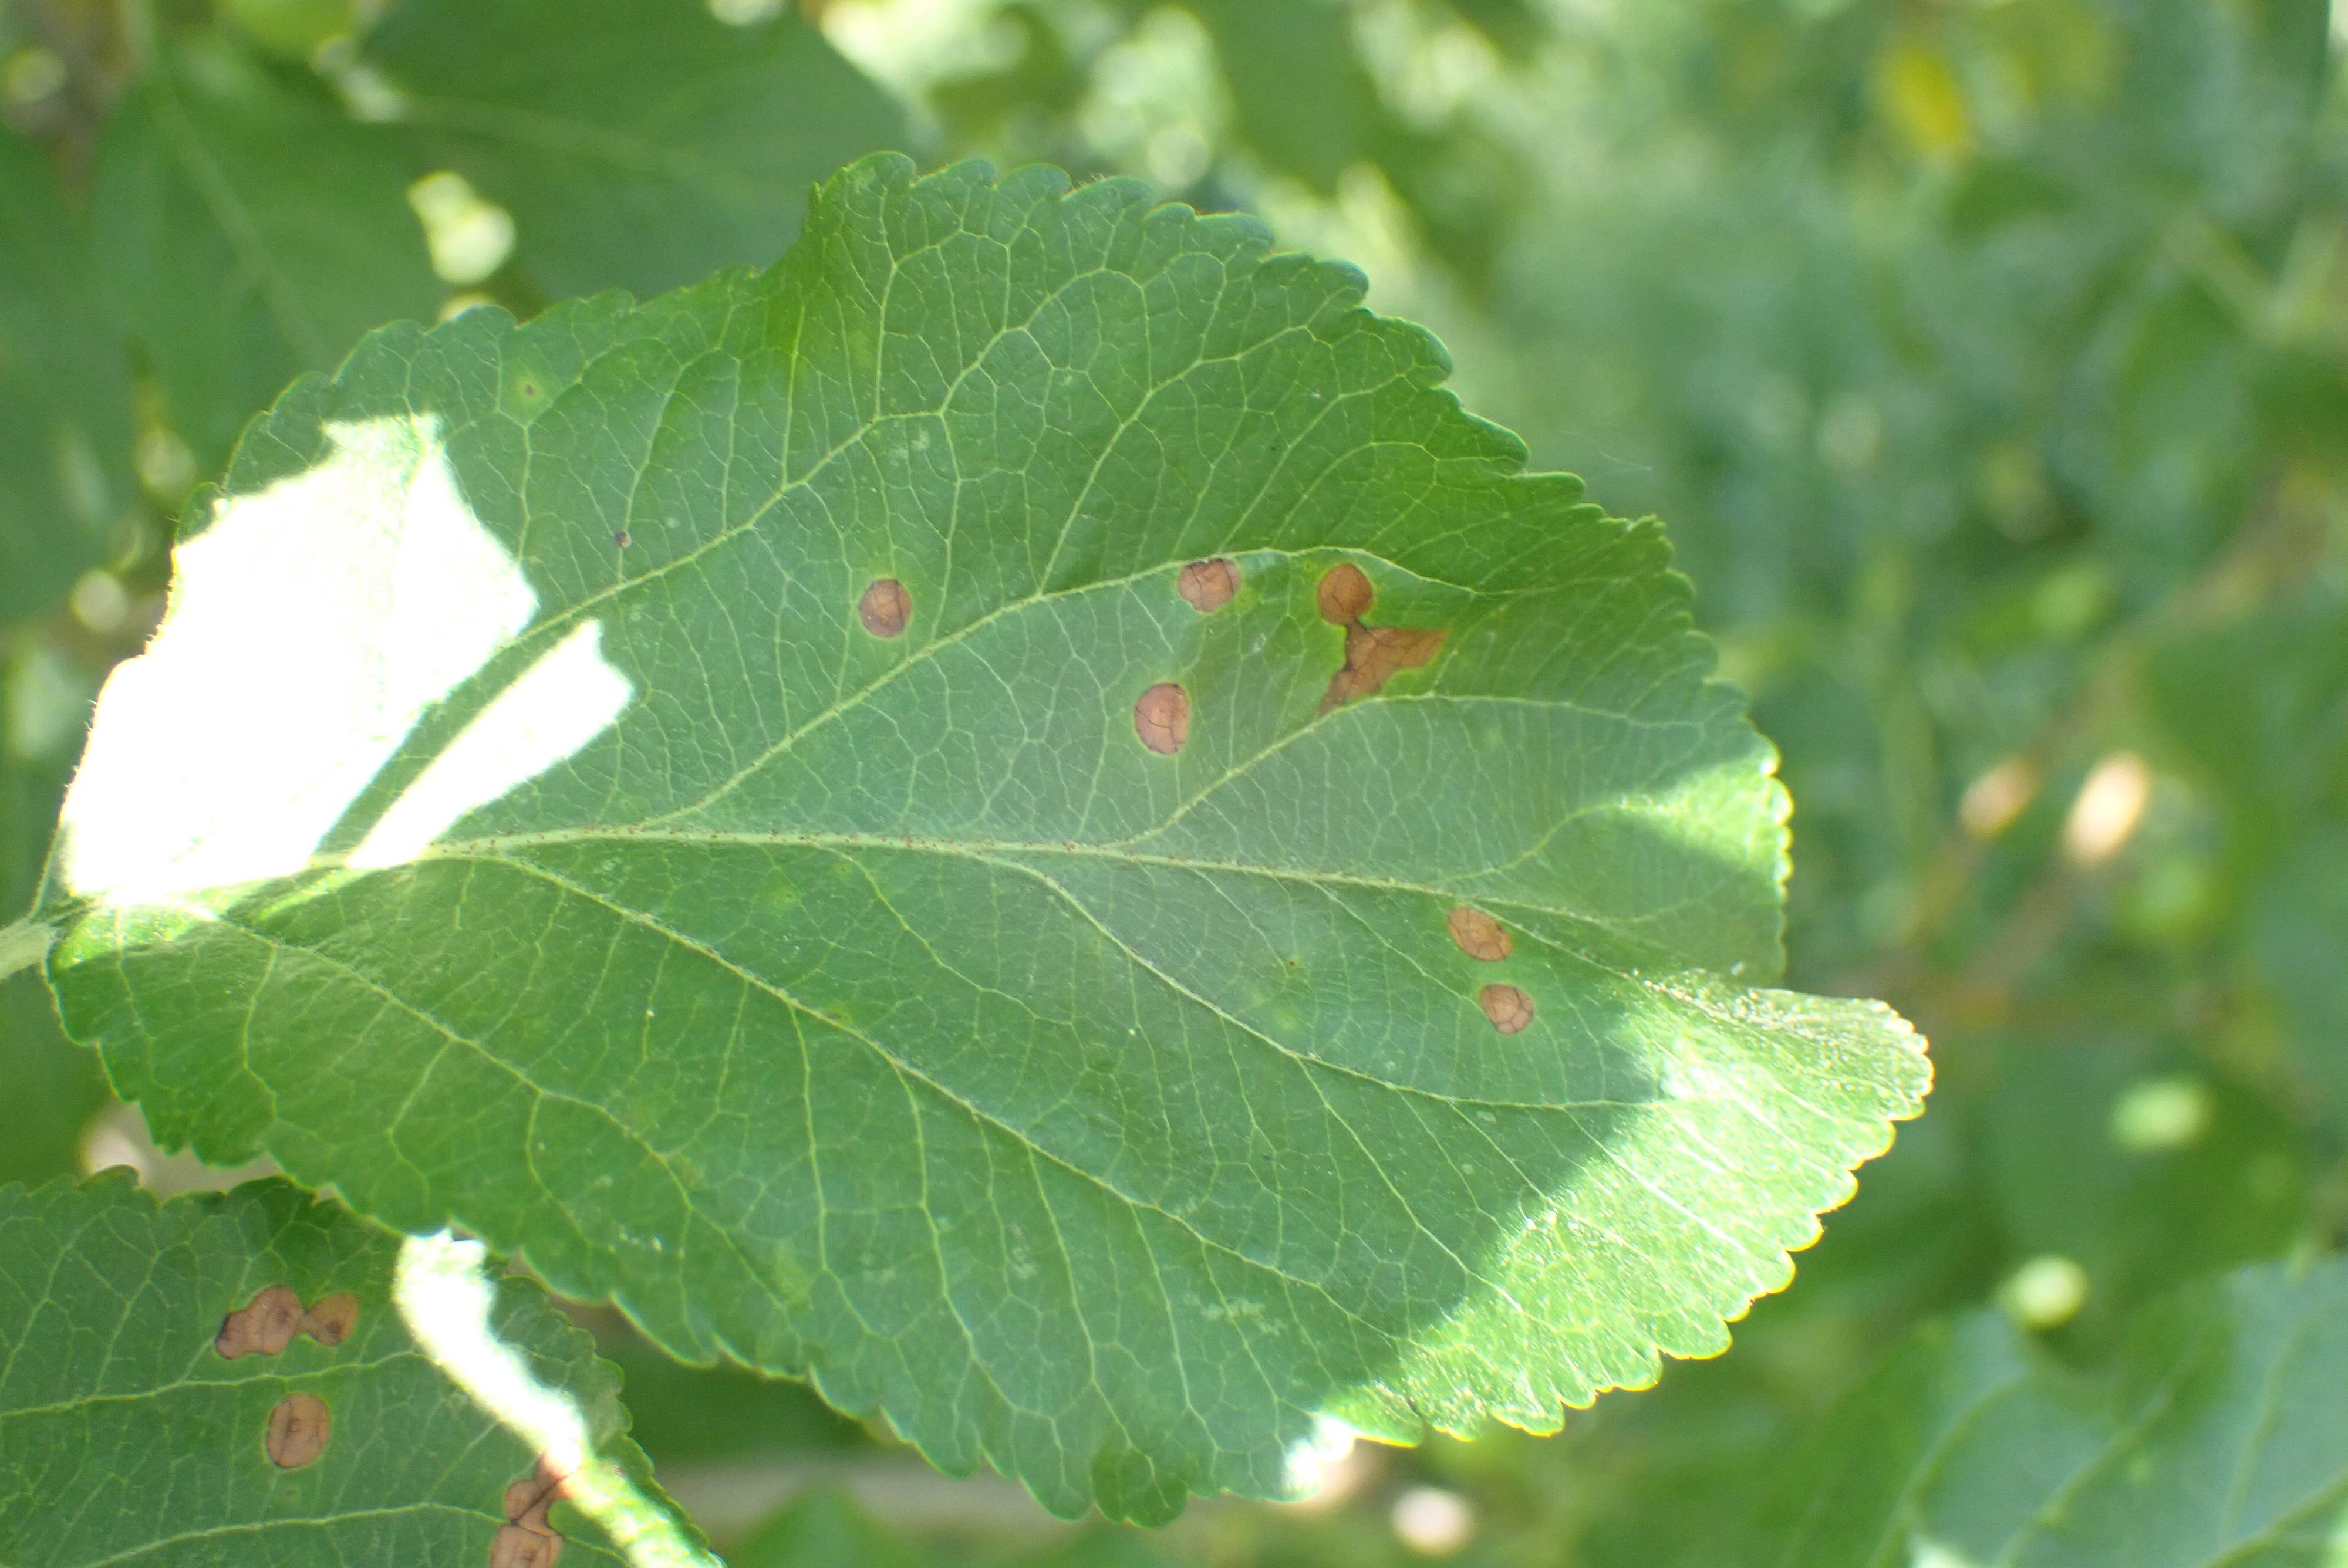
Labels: frog_eye_leaf_spot